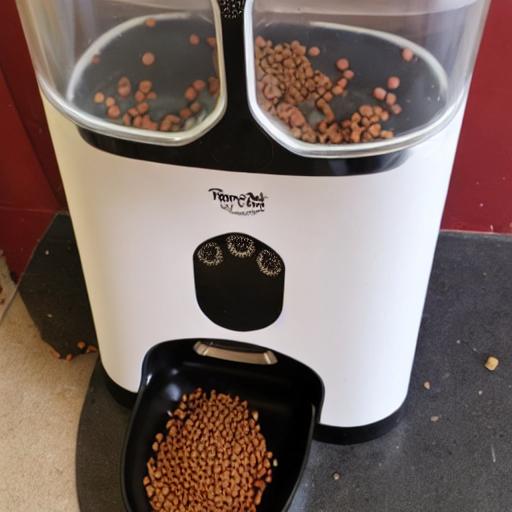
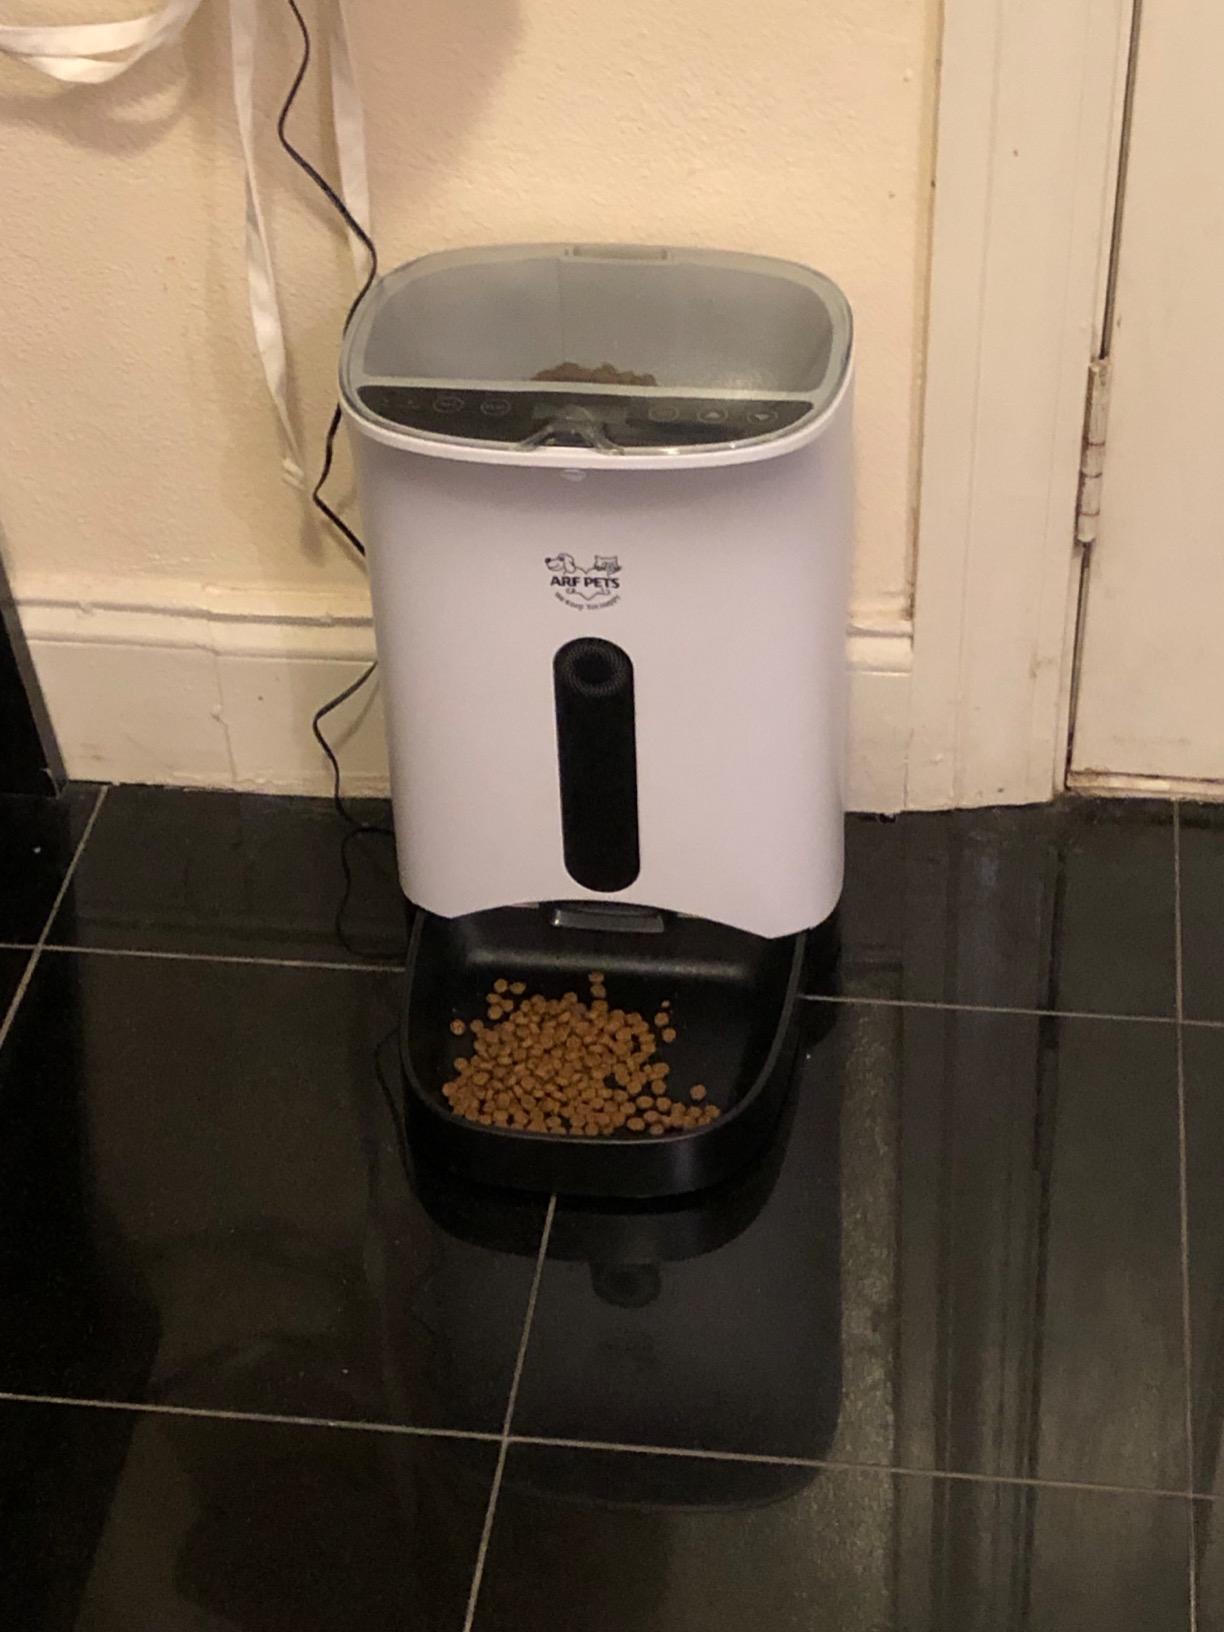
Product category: items_feeder
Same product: no